Bonvi

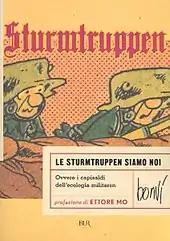
"Sturmtruppen" is the most popular among Bonvi's many creations.

After a brief experience in advertising work, he made his debut in the comics world in 1968 for the newspaper "Paese Sera" with his most famous strip "Sturmtruppen". "Sturmtruppen" was later translated in numerous countries outside Italy. While politically left-aligned and a pacifist, Bonvi was fascinated by war, and had served in the tank corps in postwar Italy. He also had an encyclopedic knowledge of the Wehrmacht's uniforms, weapons and equipment, which he faithfully recreated in his cartoonish universe. Each weapon and vehicle appearing in the strip is real; uniforms are also faithfully depicted apart from some simplifications. "Sturmtruppen", however, was not only a satire of military life and Nazism, but also a true, endless wellspring of comical and surreal situations.